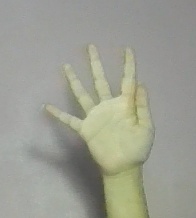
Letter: sheen